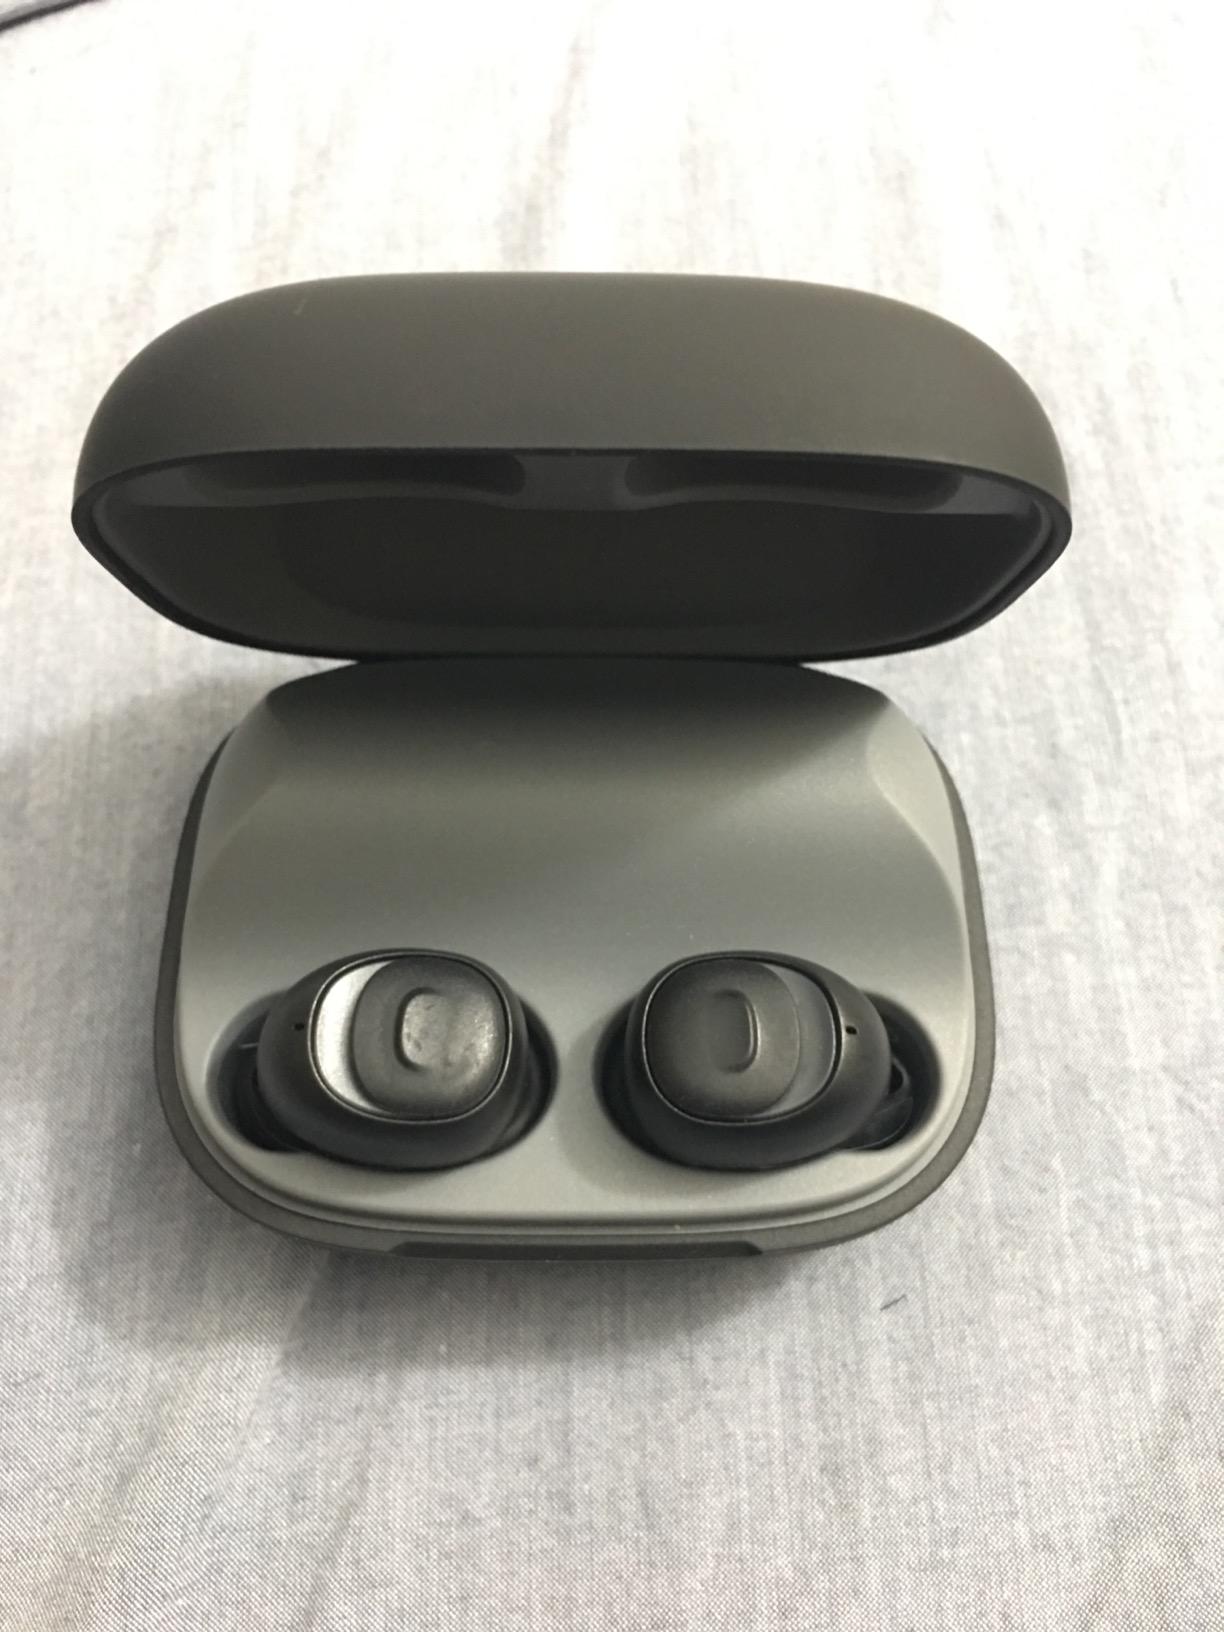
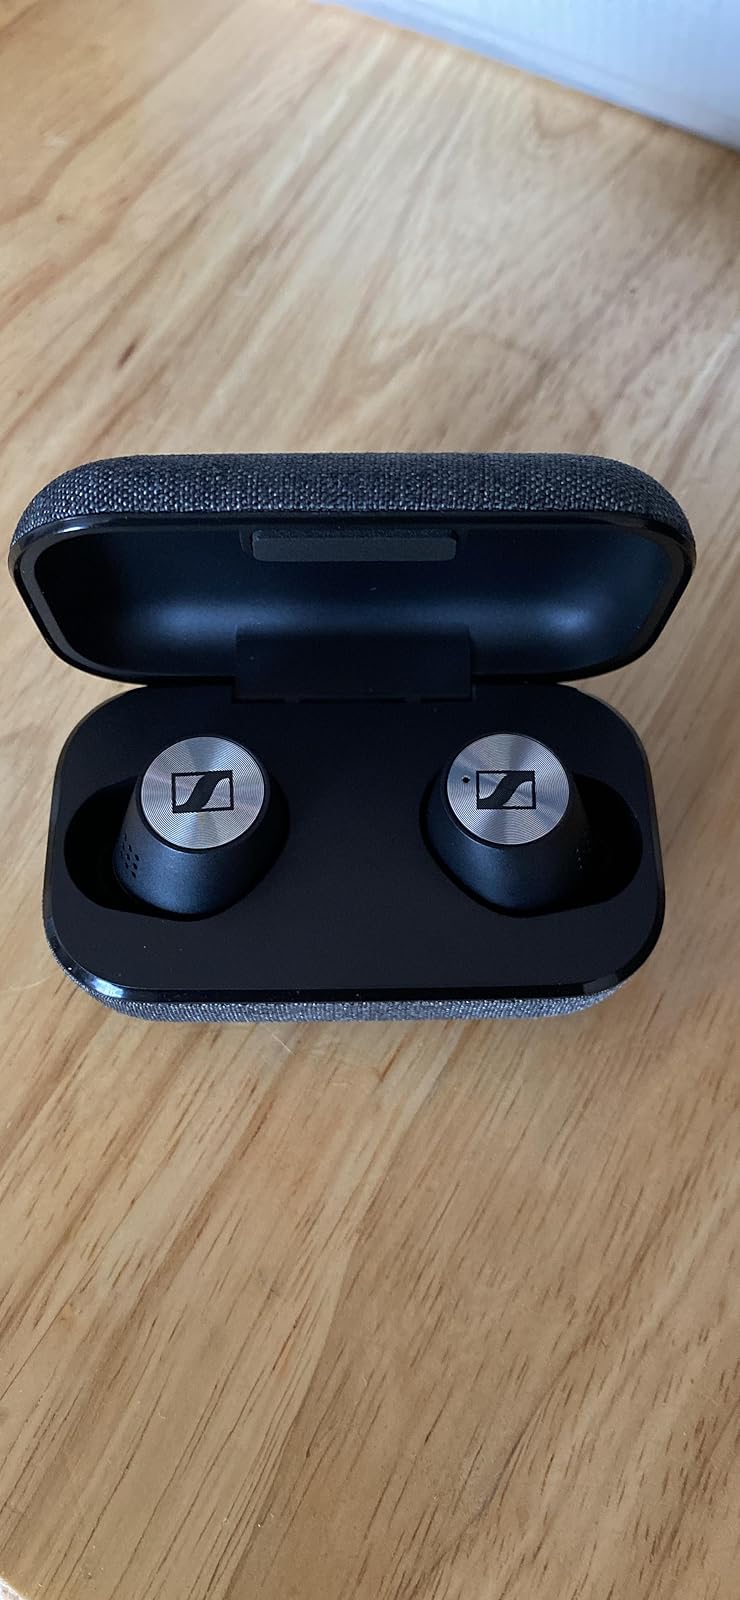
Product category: earbuds
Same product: no